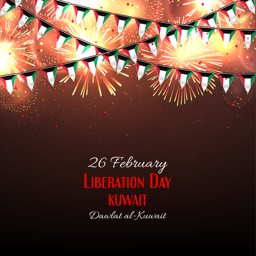
background with fireworks and with a garland from flags